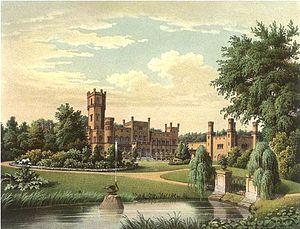
Sorkwity est une petite ville de Pologne, située dans le gmina de Sorkwity, dans le powiat de Mrągowo, dans la voïvodie de Varmie-Mazurie.